Rajon Ki Baoli

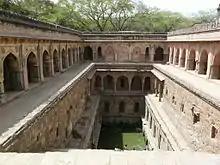
Rajon Ki Baoli

Rajon ki Baoli also referred as "Rajon ki Bain" is a famous stepwell in Mehrauli Archaeological Park of Delhi, India.